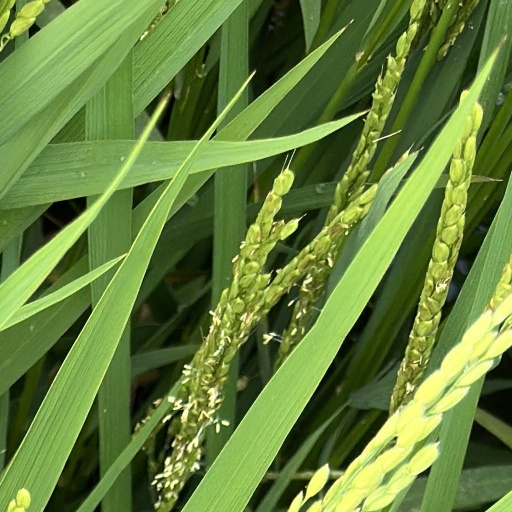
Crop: rice